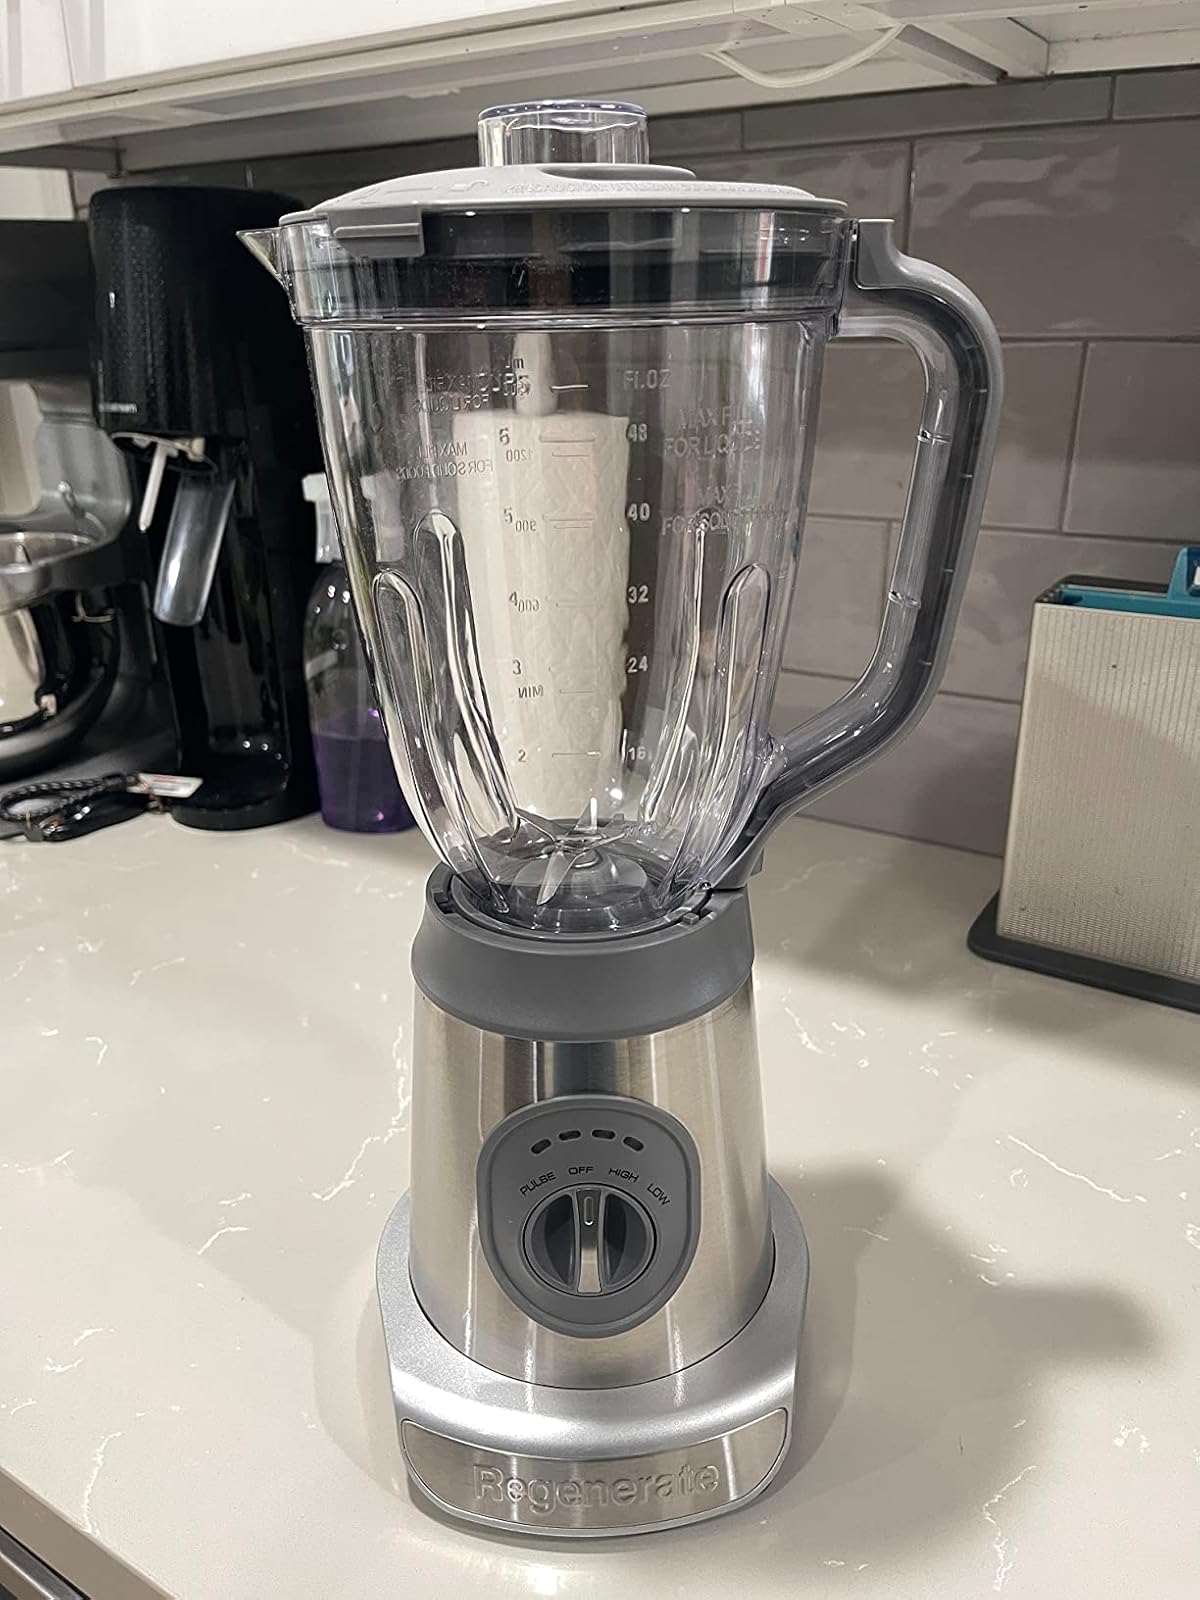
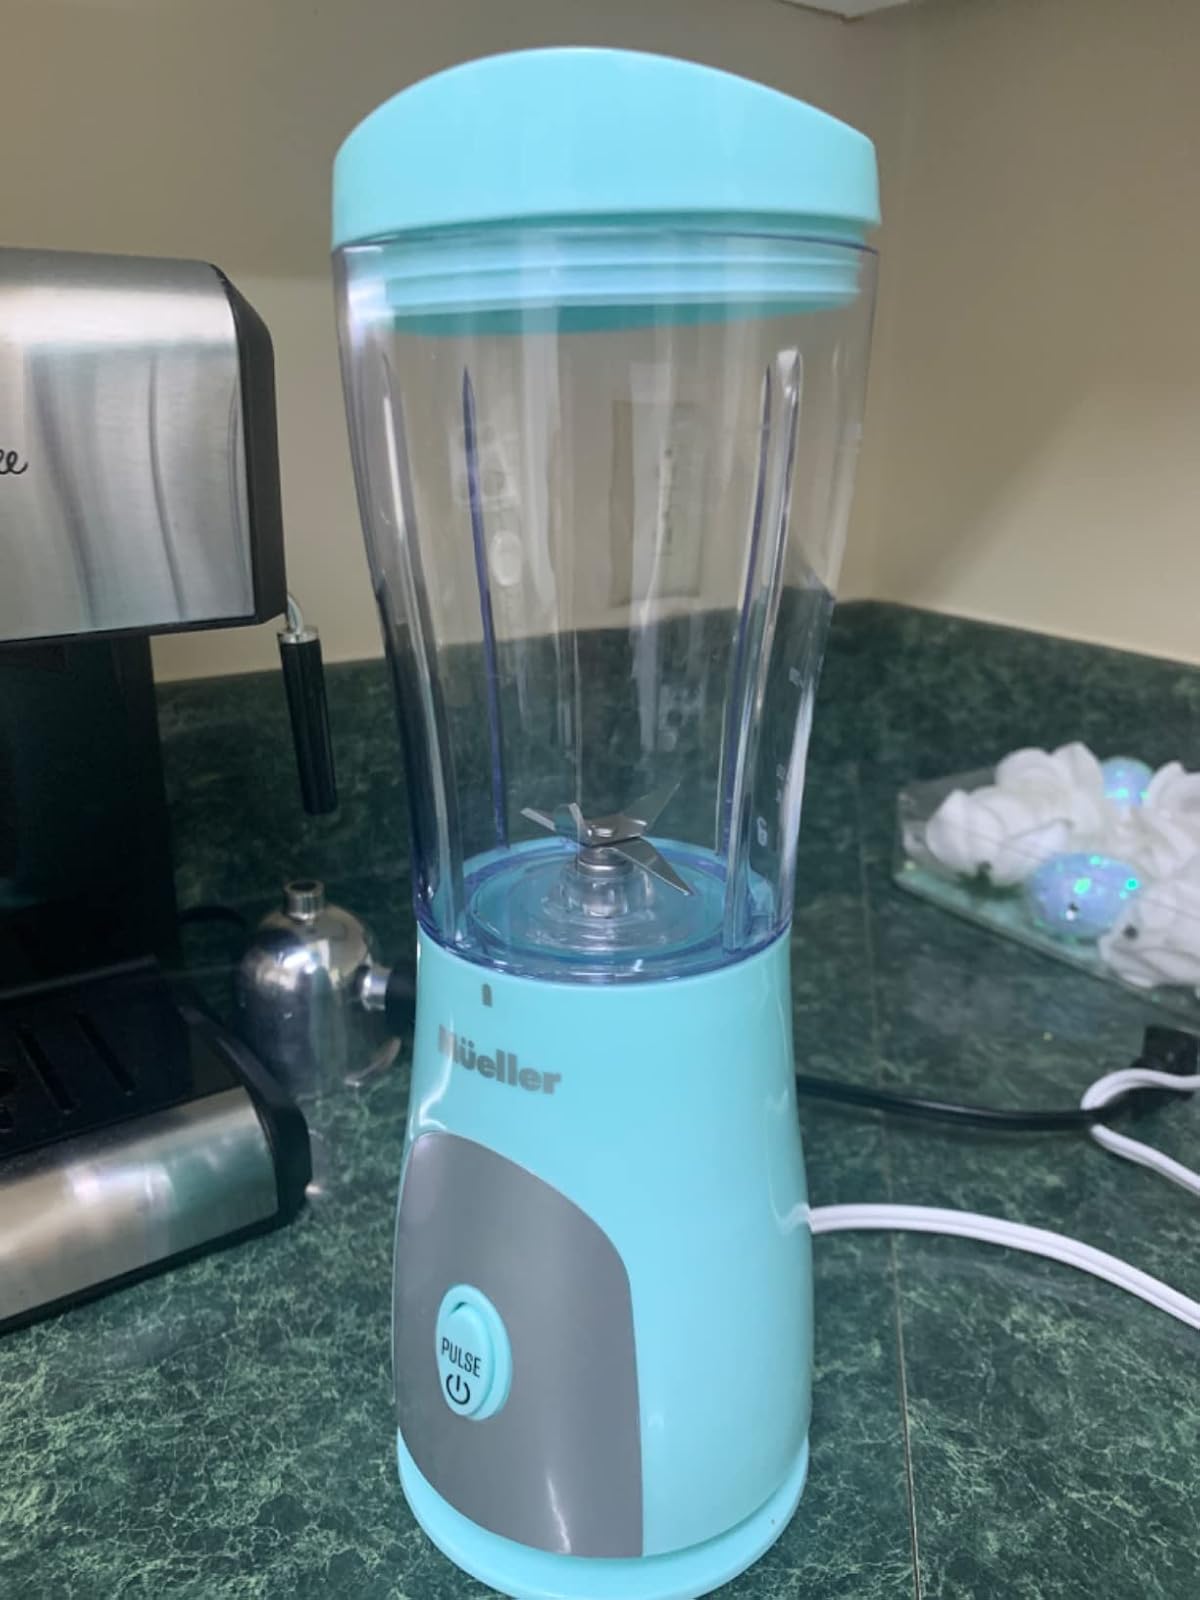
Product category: items_blender
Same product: no